Ogaden

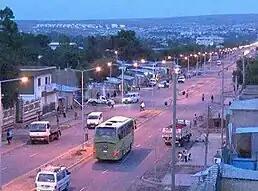

The Ethiopian hold on Ogaden at the start of the 20th century was tenuous, and administration in the region was "sketchy in the extreme". Sporadic tax raids into the region often failed and Ethiopian administrators and military personnel only resided in Harar and Jijiga. Control over the region was expressed through intermittent raids and expeditions that aimed to seize Somali livestock as tribute. Attempts at taxation in the region were called off following the massacre of 150 Ethiopian troops in January 1915.